Jekyll (TV series)

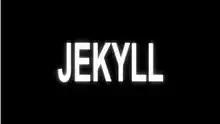
The "Jekyll" intertitle that appeared on episodes 1–5. The name "Hyde" was used for the sixth episode.

Jekyll is a British television drama serial produced by Hartswood Films and Stagescreen Productions for BBC One. The series also received funding from BBC America. Steven Moffat wrote all six episodes, with Douglas Mackinnon and Matt Lipsey each directing three episodes.